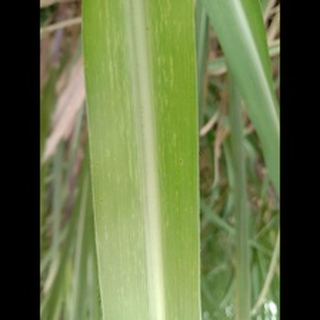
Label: sugarcane_mosaic